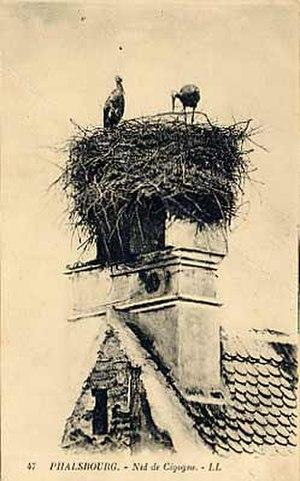
La notion de « piège écologique » peut avoir plusieurs sens :
Phalsbourg est une commune française située dans le département de la Moselle, région Grand Est.